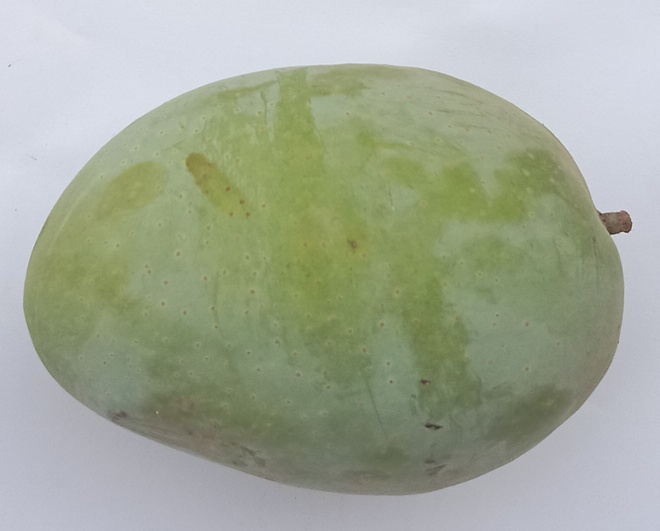
Mango variety: Langra